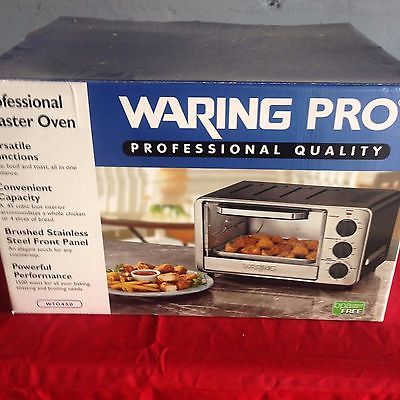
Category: toaster